Island Gardens

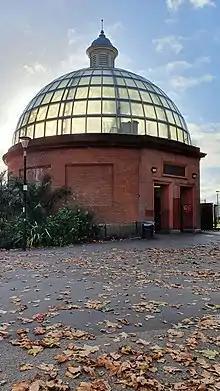
Northern entrance to Greenwich Foot Tunnel

The park also gave its name to Island Gardens DLR station. This opened in 1987 as the southern terminus of the DLR's initial system, and was an elevated terminal station situated to the west of the park. The later construction of the DLR extension to Lewisham involved a tunnel under the Thames, and Island Gardens station was relocated about north, close to the northern entrance to the tunnel by Millwall Park. The new station is largely underground; the original elevated station was demolished.